Sunil Khandbahale

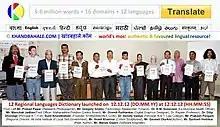
Khandbahale 12 languages dictionary is being launched on 2012-12-12 at 12:12:12

In 2012, he launched 12 Language Dictionary on 12 December 2012 at 12 hours, 12 minutes and 12 seconds. In early 2013 Khandbahale launched his twelve-languages dictionary on an SMS platform. His Languages Apps are also available on the Android platform.